Commentary on the Apocalypse

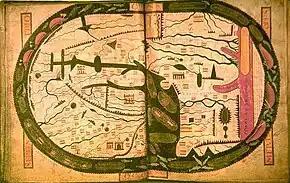
The "Beatus map" from the Saint-Sever Beatus measuring 37 X 57 cm. Saint-Sever Abbey, Aquitaine, c. 1050

Most unusually for a theological work, the imagery seems to have been included from the start, and is considered to be the work of Beatus himself, although the earliest surviving manuscripts date from about a century after he wrote the book. After about another century, around 950, the size and number of illustrations was expanded. Manuscripts of the work are typically referred to just as a Beatus. They included a Beatus map, a version of the medieval type of world map called the T and O map with added details; this is supposed to have been created by Beatus. It has only survived in some copies.